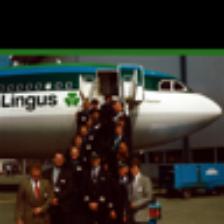
Label: NonHuman